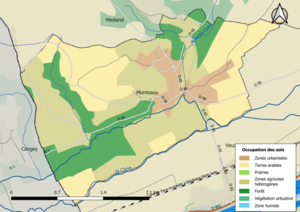
Carte des infrastructures et de l’occupation des sols en 2018 de la commune de fr:Monteaux (France).
Monteaux est une commune française située dans le département de Loir-et-Cher en région Centre-Val de Loire.